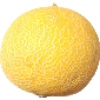
Label: Cantaloupe 1